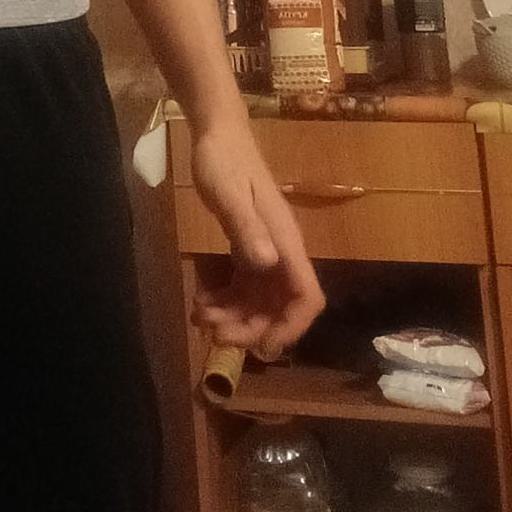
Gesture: no_gesture